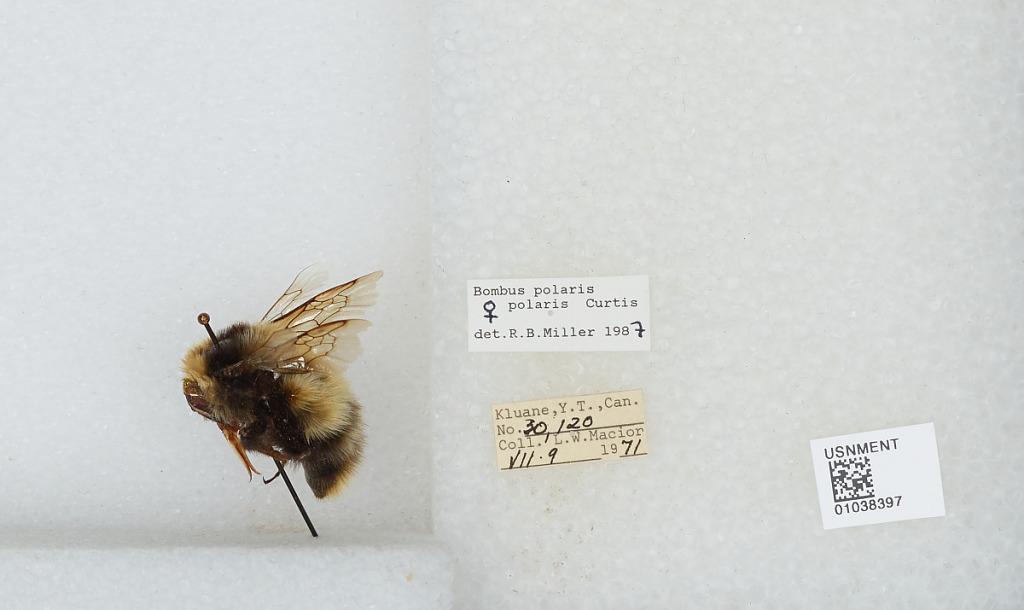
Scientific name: Bombus (Alpinobombus) polaris Curtis
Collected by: L. Macior
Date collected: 1971-7-9
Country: Canada
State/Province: Yukon Territory
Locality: Kluane
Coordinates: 60.75, -139.5
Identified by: Miller, R. B.